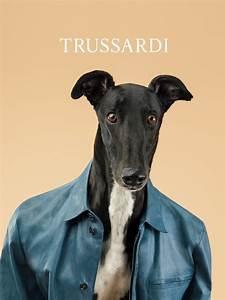
dog